Dennis Lee Askew

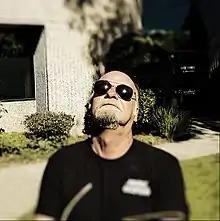
In sunny Laguna Hills, CA - Nov. 9, 2013

Dennis Lee Askew (born April 19, 1953), also known as Den the Pen, is an American poet, musician, painter, author, journalist and community volunteer activist.